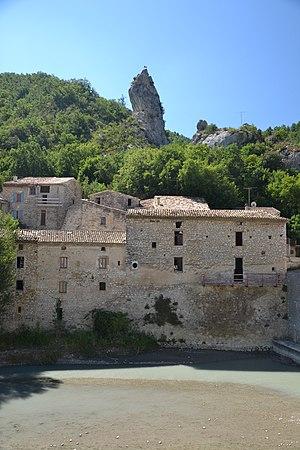
vue sur une partie du village des Pilles
Les Pilles est une commune française située dans le département de la Drôme en région Auvergne-Rhône-Alpes.